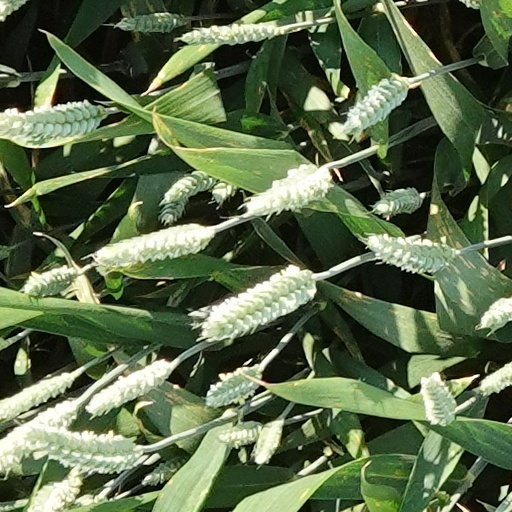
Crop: wheat